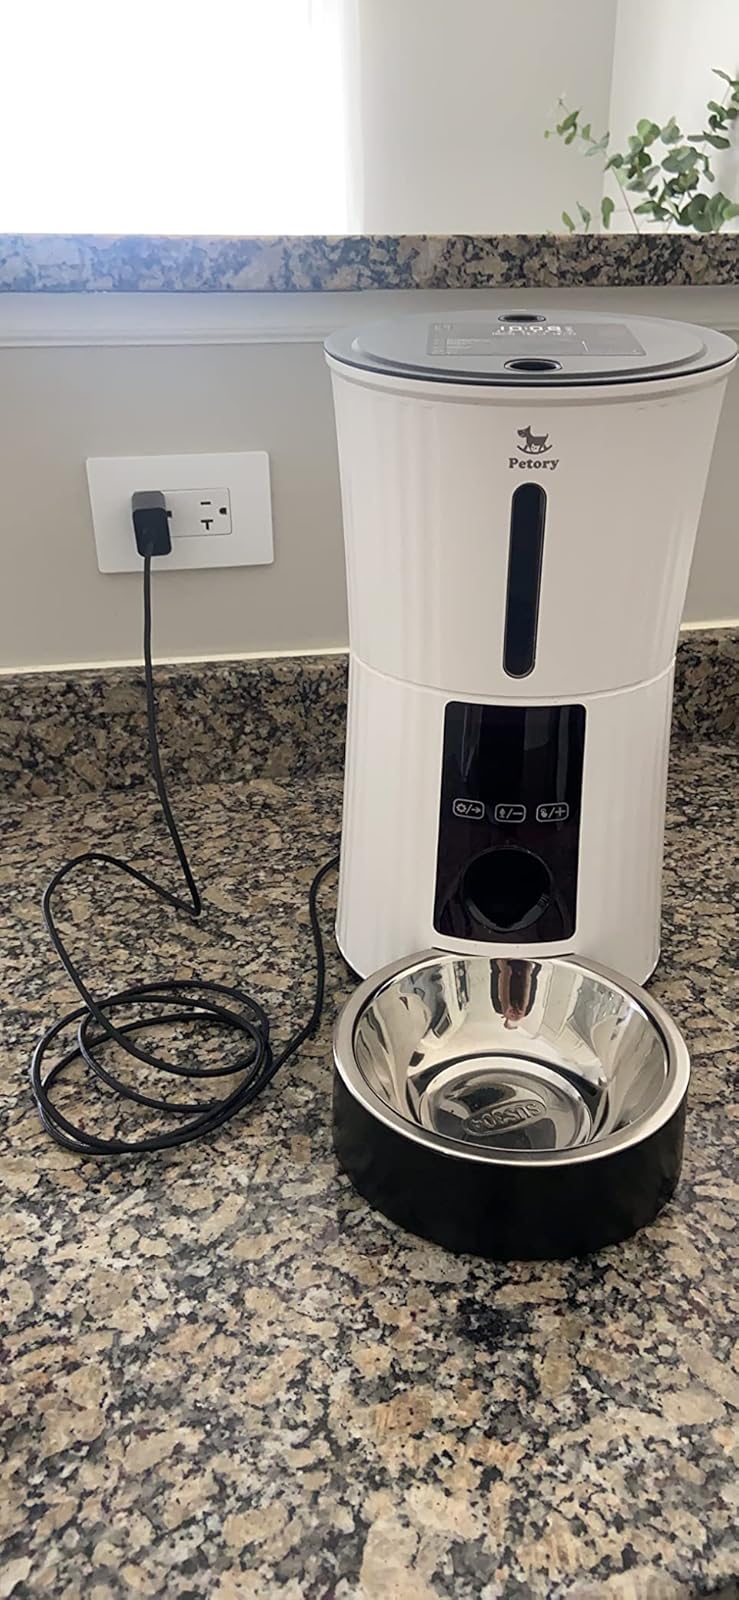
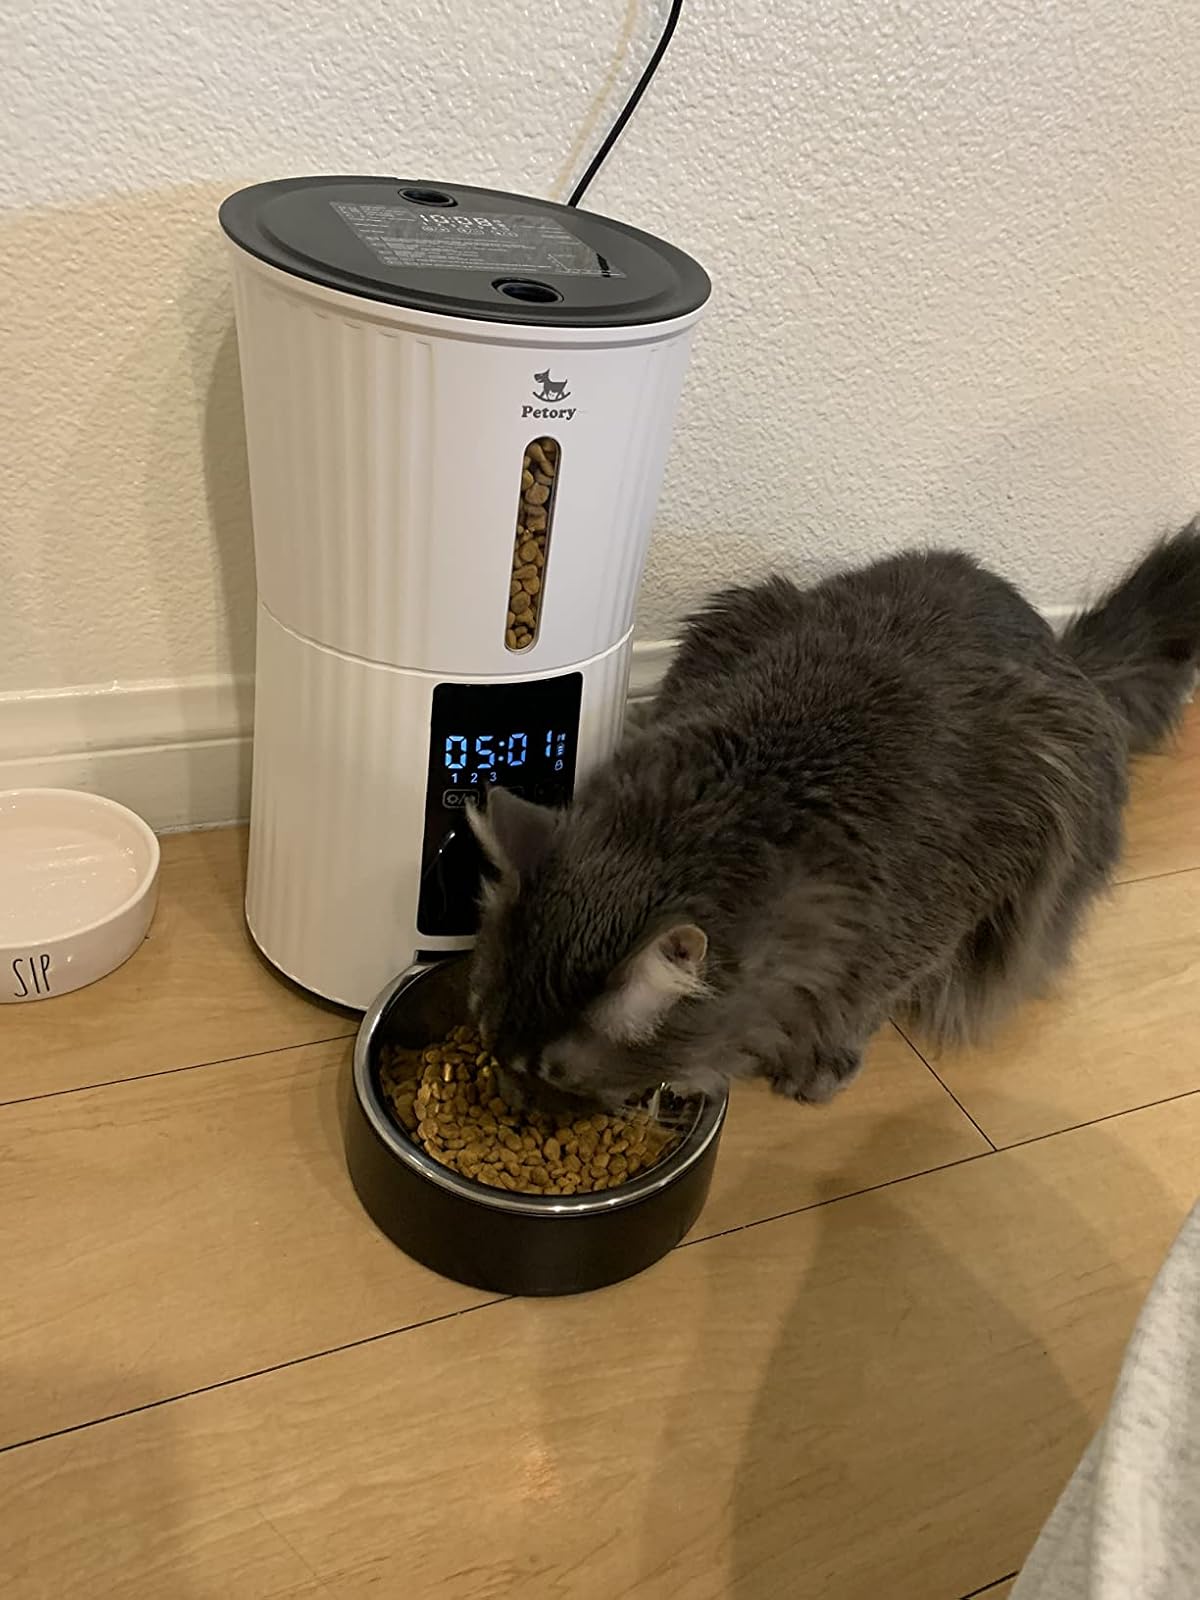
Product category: items_feeder
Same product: yes